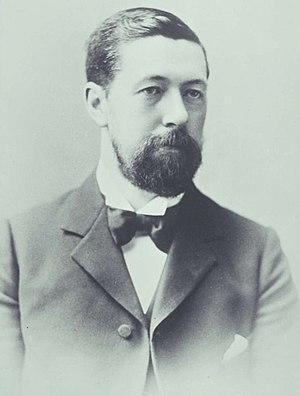
La convention fédérale australasienne est une série de trois conférences qui ont lieu de mars 1897 à mars 1898 à Adélaïde, Sydney et Melbourne.